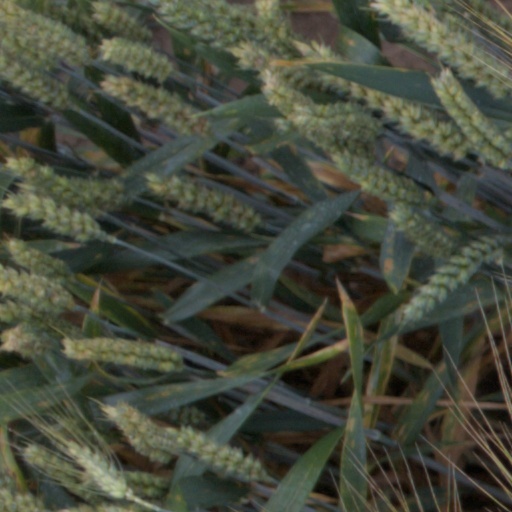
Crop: wheat